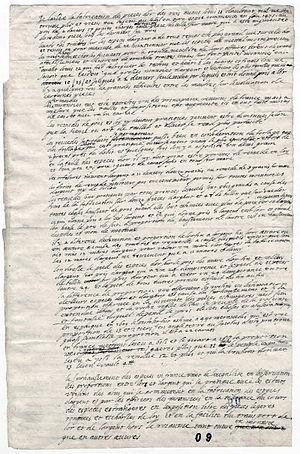
Note autographe de Sully sur l'assainissement de la monnaie
L'histoire de la monnaie. commence avec le commerce et les transactions, et ne saurait être réduite dans sa matérialité aux objets que sont la pièce de monnaie ou le support papier. Elle est une condition essentielle de l'activité économique. Son histoire n'est pas dissociable de l'évolution des pratiques des agents économiques comme de celles de ses formes concrètes : soit depuis l'invention des pratiques et formes primitives de la préhistoire jusqu'aux pratiques et formes les plus avancées de l'époque contemporaine, conséquence d'un lent processus de dématérialisation.
Le surintendant des finances ou superintendant des finances est un officier de l'administration des finances dans la France d'Ancien Régime, chargé d'ordonner les dépenses de l'État.
Maximilien de Béthune, duc de Sully, né à Rosny-sur-Seine le 13 décembre 1559 et mort à Villebon le 22 décembre 1641, maréchal de France est un militaire protestant et un compagnon d'armes du roi Henri IV dont il devint l'un des principaux conseillers.